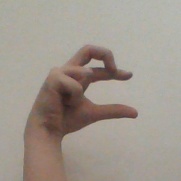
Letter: thal